Clarrie Tolson

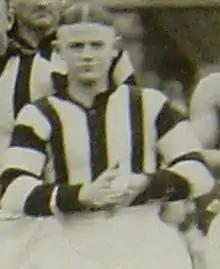
Tolson in 1931

Clarence William Joseph Tolson (17 November 1911 – 24 June 1989) was an Australian rules footballer who played with Collingwood in the Victorian Football League (VFL).